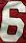
Number: 6